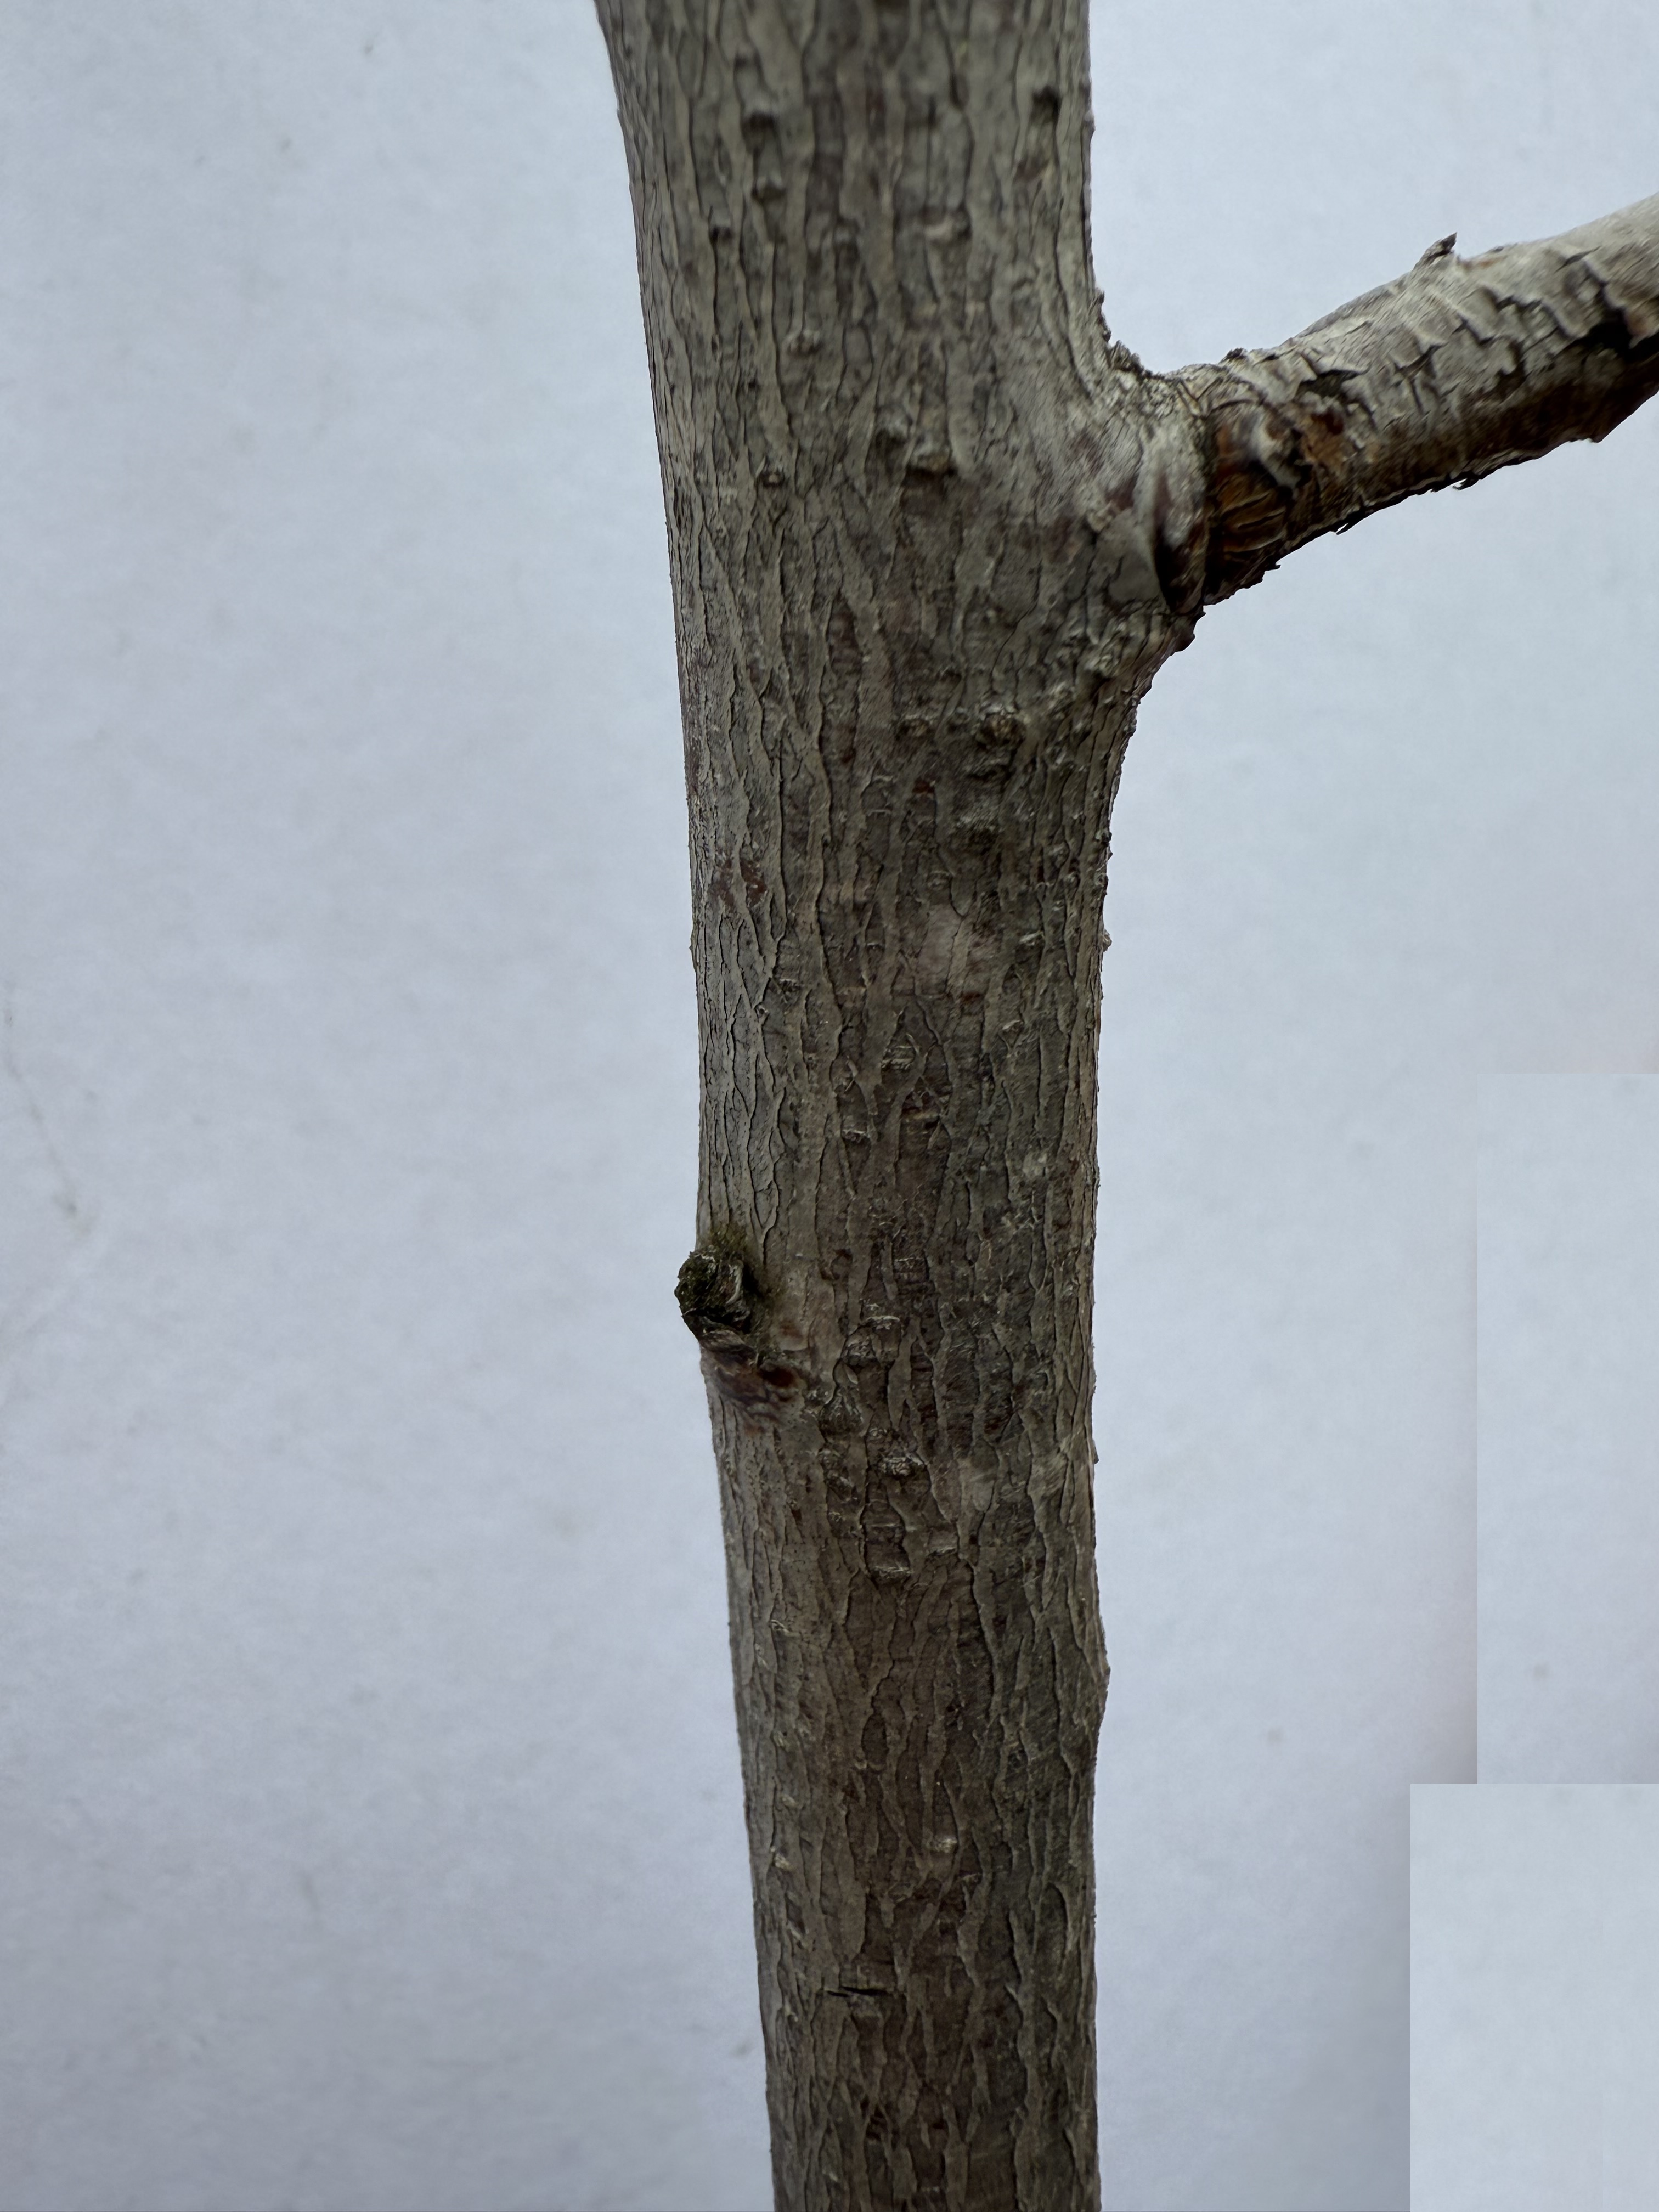
Variety: White Nectarine